Book Talk

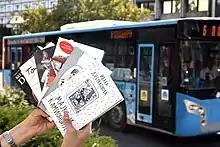
Book week

Book Talk is a literature conference organized by Color Media Communications in Serbia. The conference has been taking place since 2015 in Novi Sad, while in 2020, due to the coronavirus pandemic, the event was held in a hybrid format for the first time, with the audience watching the panel discussions online.